Coastguard Service of the French Customs

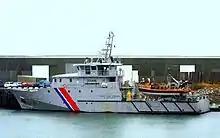
The French customs coastguard patrol boat "Jacques Oudart Fourmentin" based in the port of Boulogne-sur-Mer.

In order to carry out its missions, the Coastguard Service of the French Customs has intervention and interception resources, including 18 speedboats and patrol boats sailing within 200 nautical miles and 13 coastal speedboats that operate within a radius of 20 nautical miles. These naval resources are informed by an aircraft component with an autonomy of more than 04h30 of flight and high-performance sensors, capable of working in depth and readjusting, in real time, the naval system in the light of the threats identified. The helicopter component participates in the support of coastal and semi-offshore resources by allowing repositioning of resources, ensuring close monitoring of targets and contributing to their interception. Coastguard planes and helicopters remain, moreover, fully mobilized by land Customs in order to respond to national territory protection and surveillance missions.